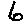
Label: 6